Chamois leather

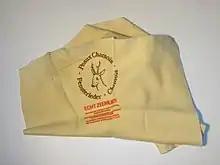
Chamois leather cloth depicting a deer's head

Chamois leather is a type of porous leather, traditionally the skin of the chamois ("Rupicapra rupicapra"), a type of European mountain goat, but today made almost exclusively from the flesh split of a sheepskin.